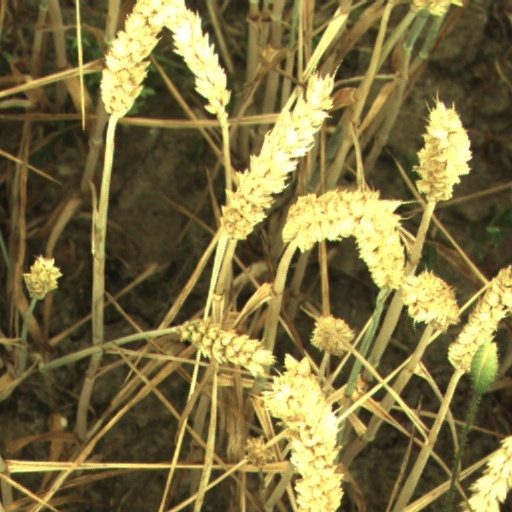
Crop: wheat